Arnaud Tournant

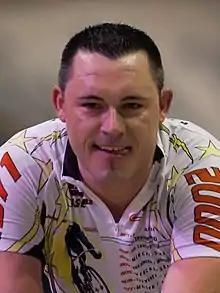
Tournant at the 2011 Six Days of Grenoble

Arnaud Tournant (born 5 April 1978) is a French track cyclist. He has won 14 World Championships and won a gold, silver and a bronze at the Summer Olympics. In track cycling, he is third behind Harrie Lavreysen (20) and Sir Chris Hoy (17) in the number of global gold medals in his palmares.